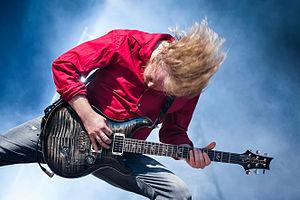
Heaven Shall Burn est un groupe de deathcore mélodique allemand, originaire de Saalfeld. Formé en 1996, le groupe comprend le chanteur Marcus Bischoff, les guitaristes Maik Weichert et Alexander Dietz, le bassiste Eric Bischoff et le batteur Christian Bass. Ils sont actuellement signés à Century Media. Ils comptent au total huit albums studio, l'un des derniers étant, Veto, qui atteindra la deuxième place des classements allemands en 2013.